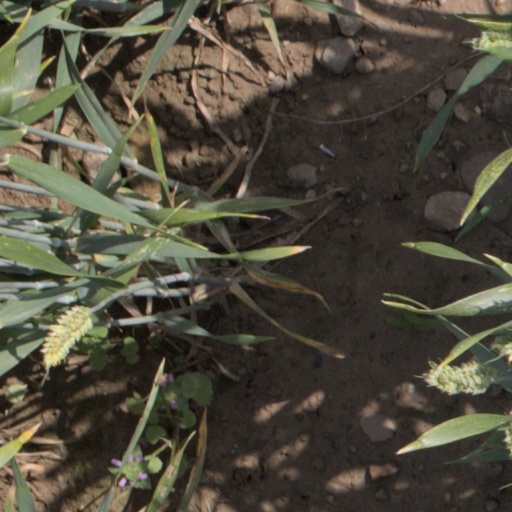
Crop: wheat